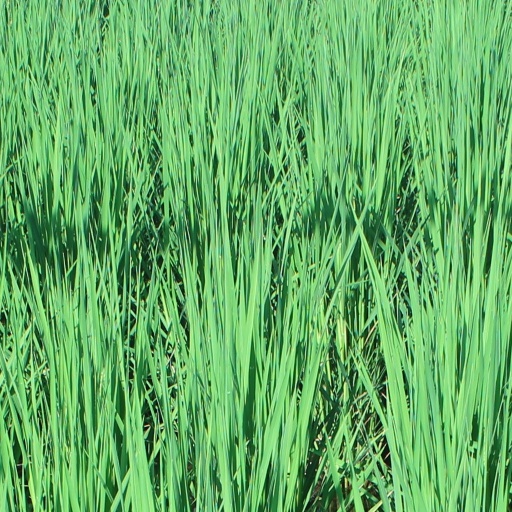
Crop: rice